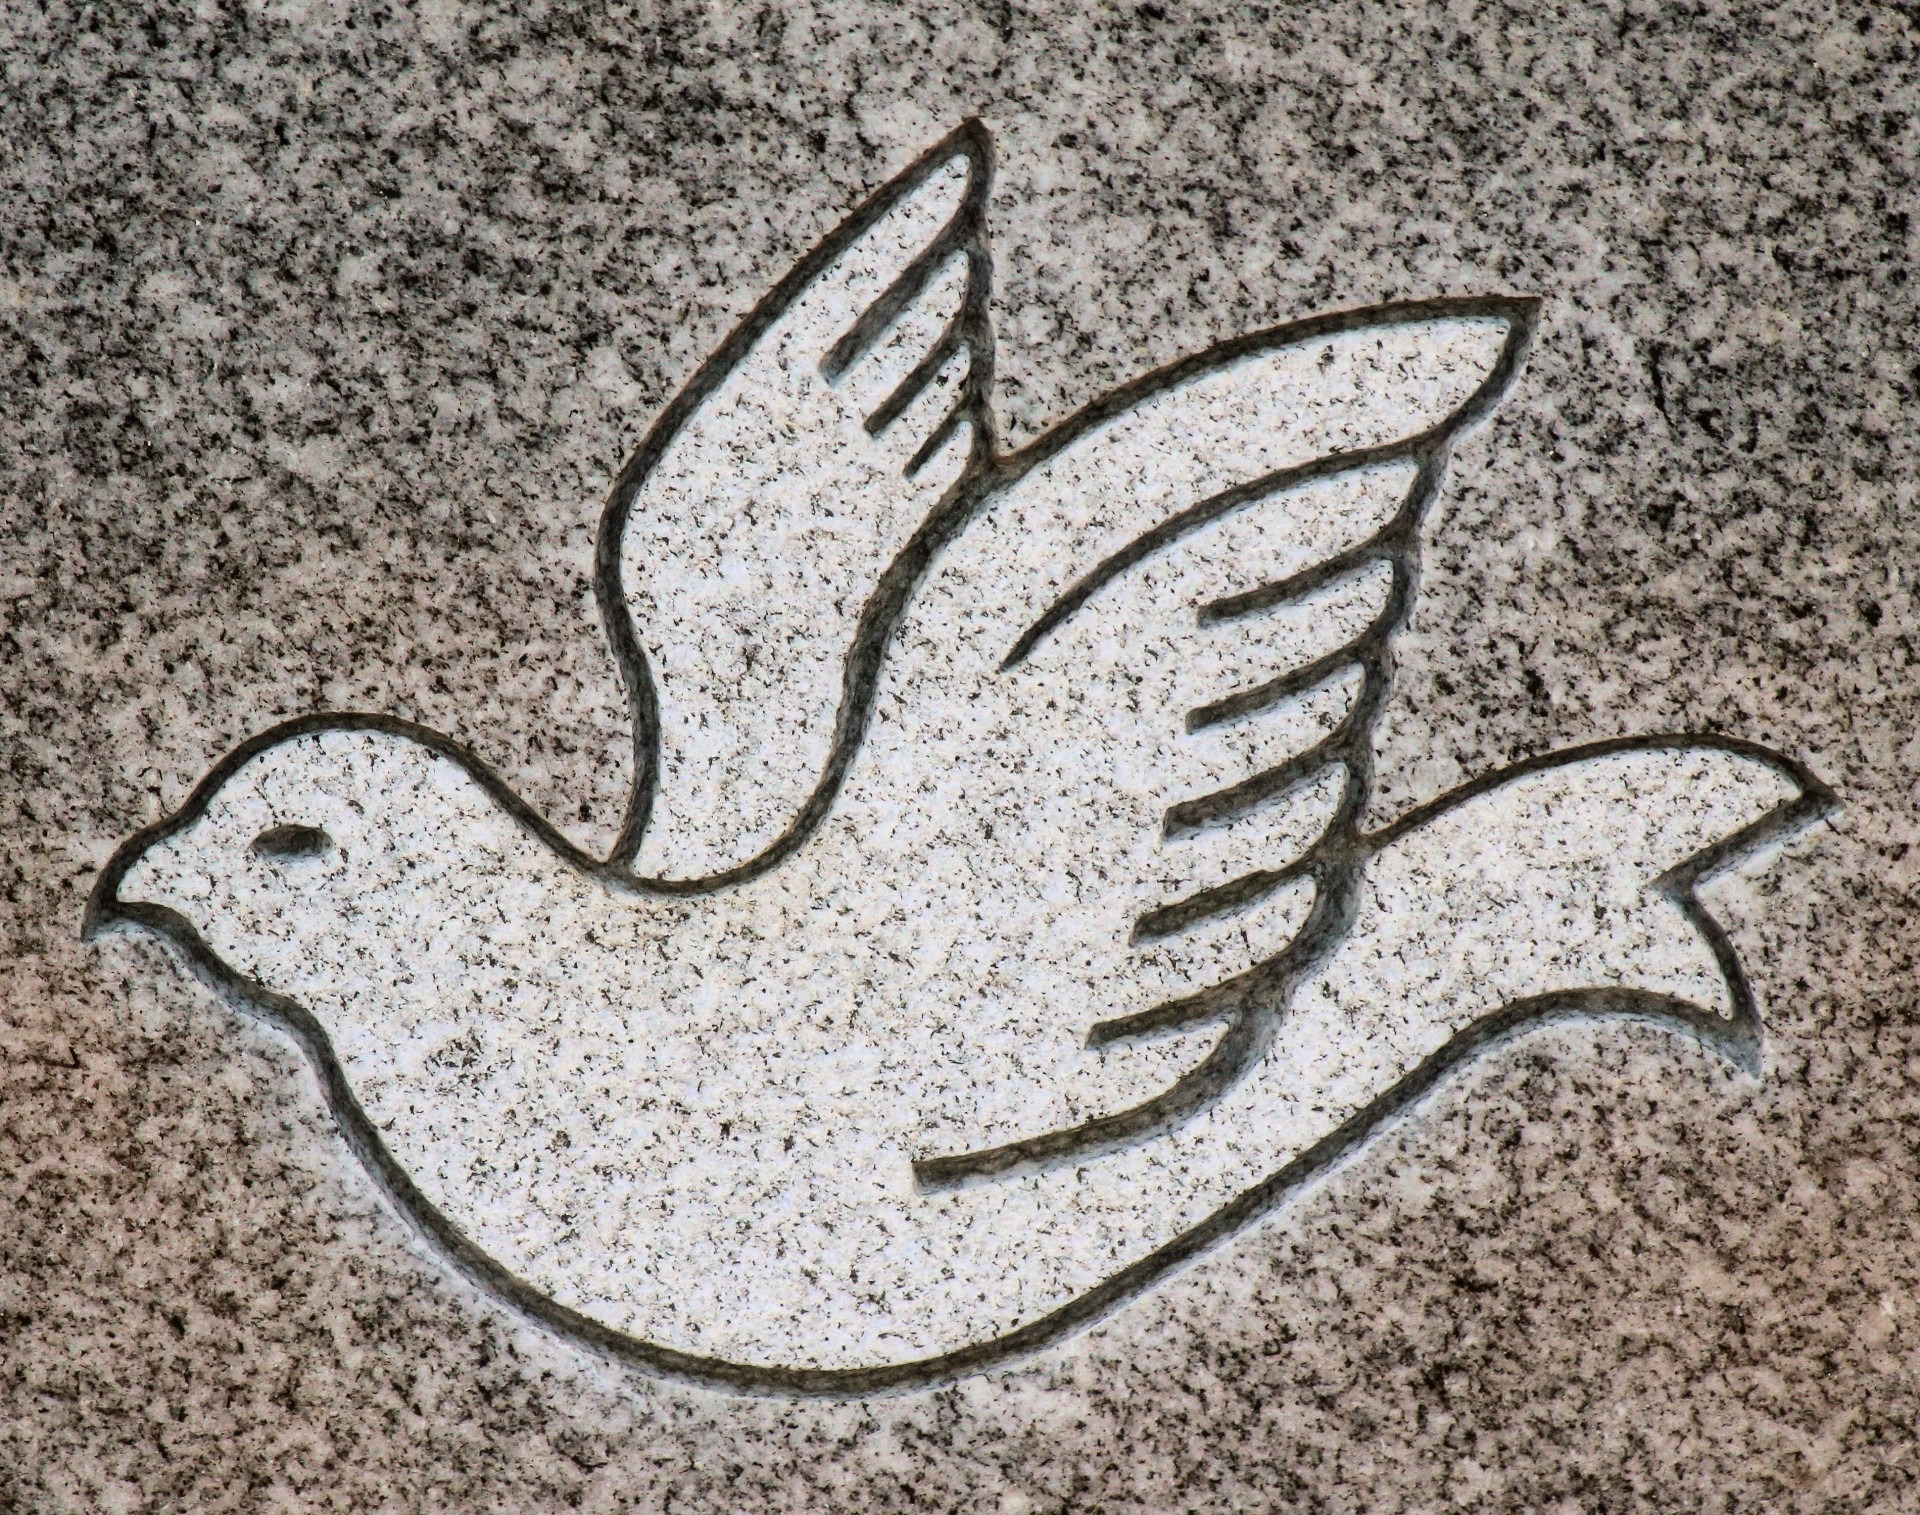
bird, wing, animal, line, symbol, grave, art, sketch, drawing, headstone, detail, calligraphy, carving, granite